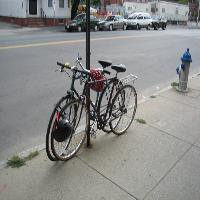
Weather: cloudy or overcast